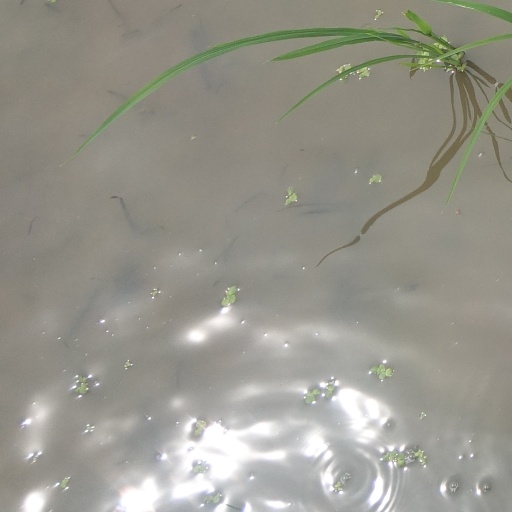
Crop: rice